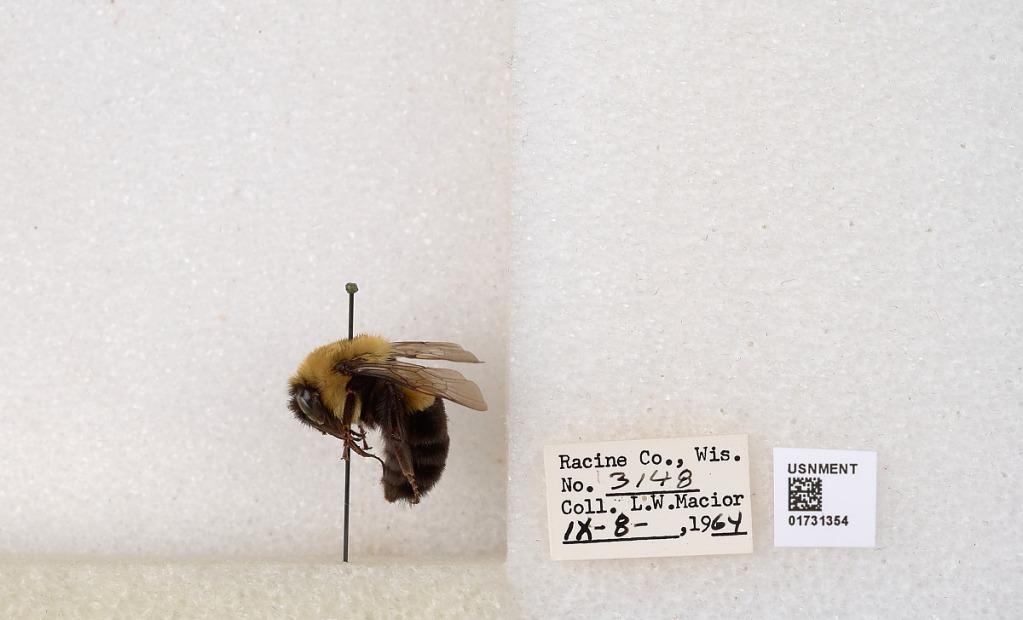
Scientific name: Bombus impatiens Cresson
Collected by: L. Macior
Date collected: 1964-9-8
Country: United States
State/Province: Wisconsin
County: Racine
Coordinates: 42.7299, -87.8123